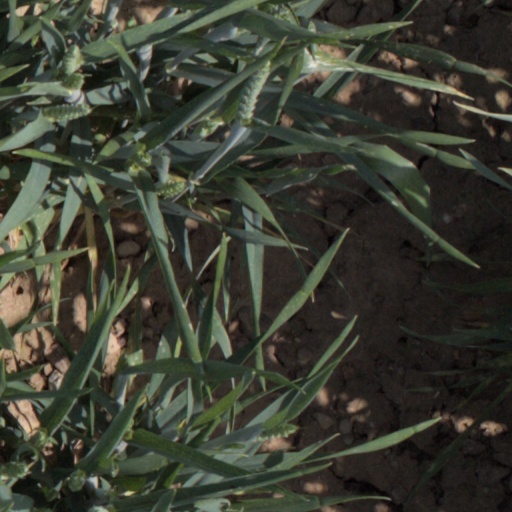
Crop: wheat